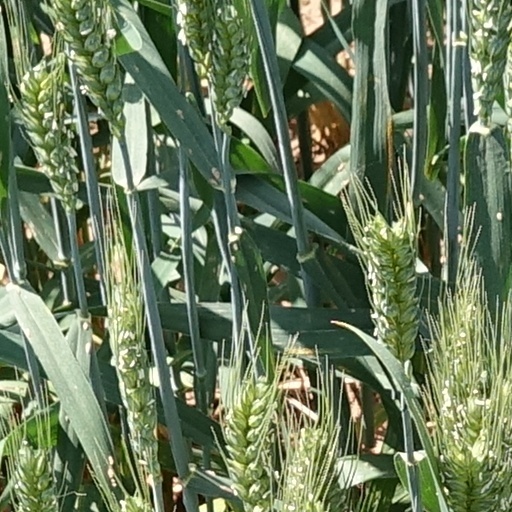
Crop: wheat